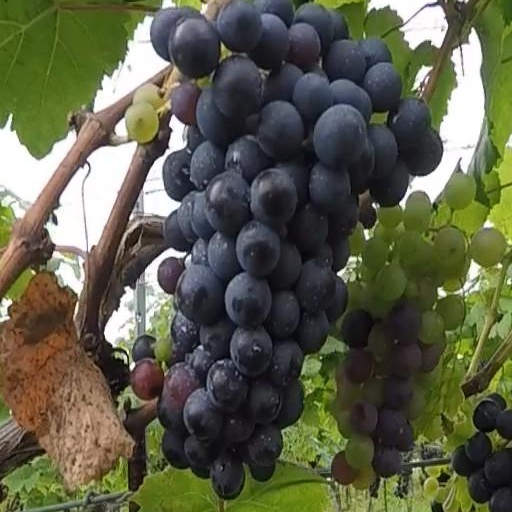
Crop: grape